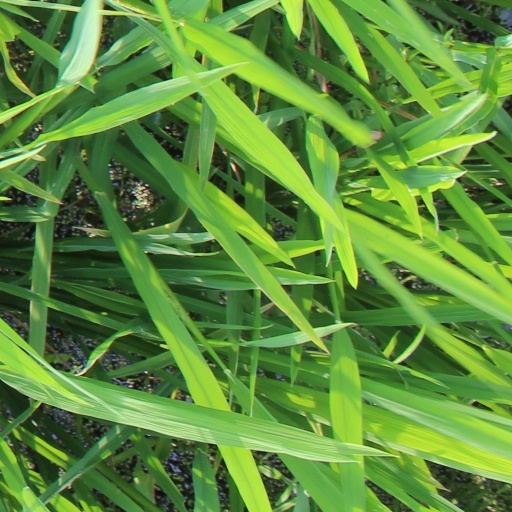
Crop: rice